Benin–Togo border

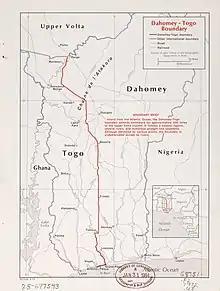
Map of the Benin-Togo border

The Benin–Togo border is 651 km (405 m) in length and runs from the tripoint with Burkina Faso in the north down to the Bight of Benin in the south.